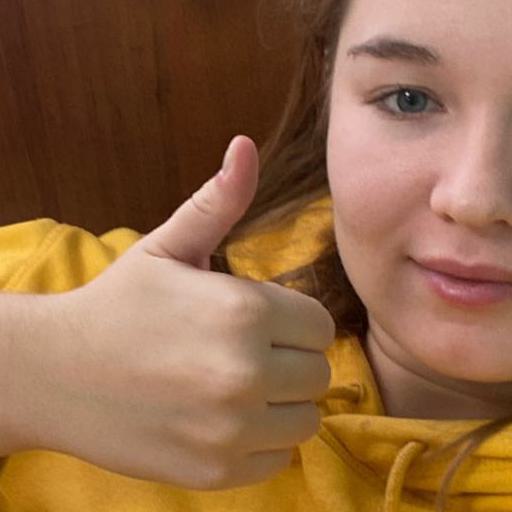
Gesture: like